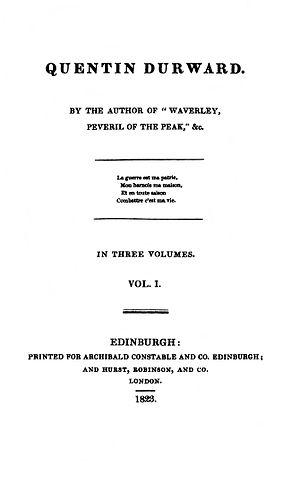
Quentin Durward est un roman historique de l'auteur écossais Walter Scott, paru en 1823. À travers un épisode de la lutte entre Louis XI et Charles le Téméraire, il évoque le déclin de l'esprit de chevalerie qui animait le système féodal. Le réalisme politique s'impose. Le centralisme se met en place.